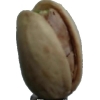
Label: pistachio